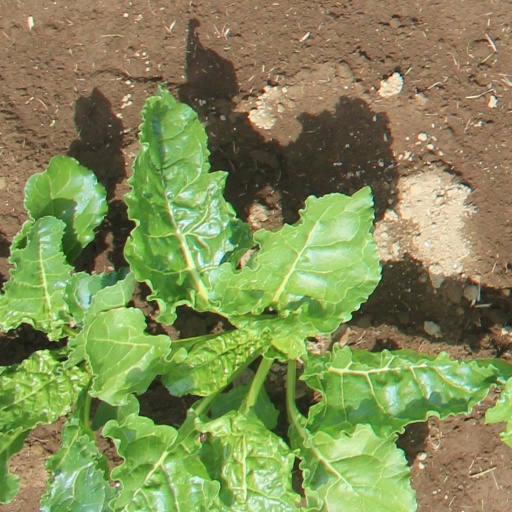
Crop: sugar beet